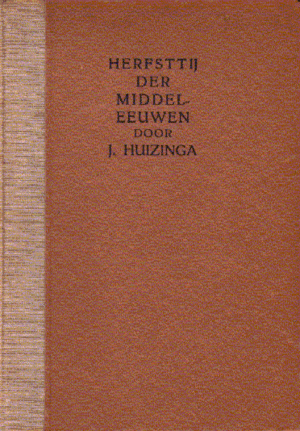
L'Automne du Moyen Âge est l’œuvre la plus connue de l'historien néerlandais Johan Huizinga. Publiée en 1919 sous le titre Herfsttij der Middeleeuwen, elle a été traduite en anglais et en allemand en 1924 et en français en 1932.